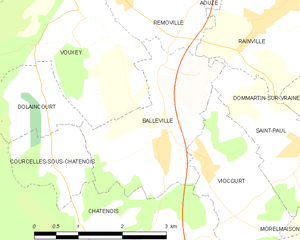
Carte des communes françaises Balléville
Balléville est une commune française située dans le département des Vosges en région Grand Est.